Jean-Philippe Courtois

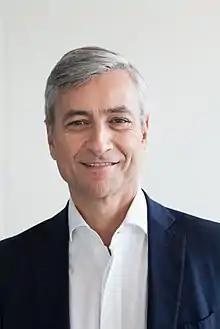
Jean-Philippe Courtois

Jean-Philippe Courtois (born 1960) is Executive Vice President and President, Microsoft Global Sales, Marketing and Operations. Since 2015, he is also president and co-founder of Live for Good, a French association that aims to help young leaders develop their social or environmental projects.